D'Estrées-class cruiser

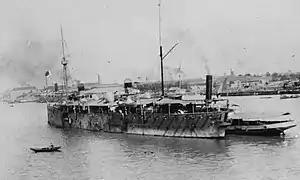
"D'Estrées" in Shanghai in around 1920, seen from astern

"D'Estrées" served in the Northern Squadron after her completion in 1899, where she was joined by "Infernet" by early 1901. The latter vessel was transferred to French Madagascar later in 1901, and in 1902, "D'Estrées" was reassigned to the Atlantic Training Division. She remained there for the next several years, though the unit went through a series of name changes and reorganizations. "Infernet" was moved again in 1903, this time to the East Indies to protect French interests in the region. She returned to France in 1905. In 1908, "D'Estrées" was sent to patrol the West Indies, and by that time, the Atlantic Division had been merged into the Northern Squadron. "Infernet"s career was cut short when she was stricken on 9 March 1910, and subsequently sold for demolition; she was stranded off Les Sables-d'Olonne on 16 November 1910 on delivery to the scrapyard in Germany and broken up in situ.